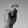
ASL letter: X